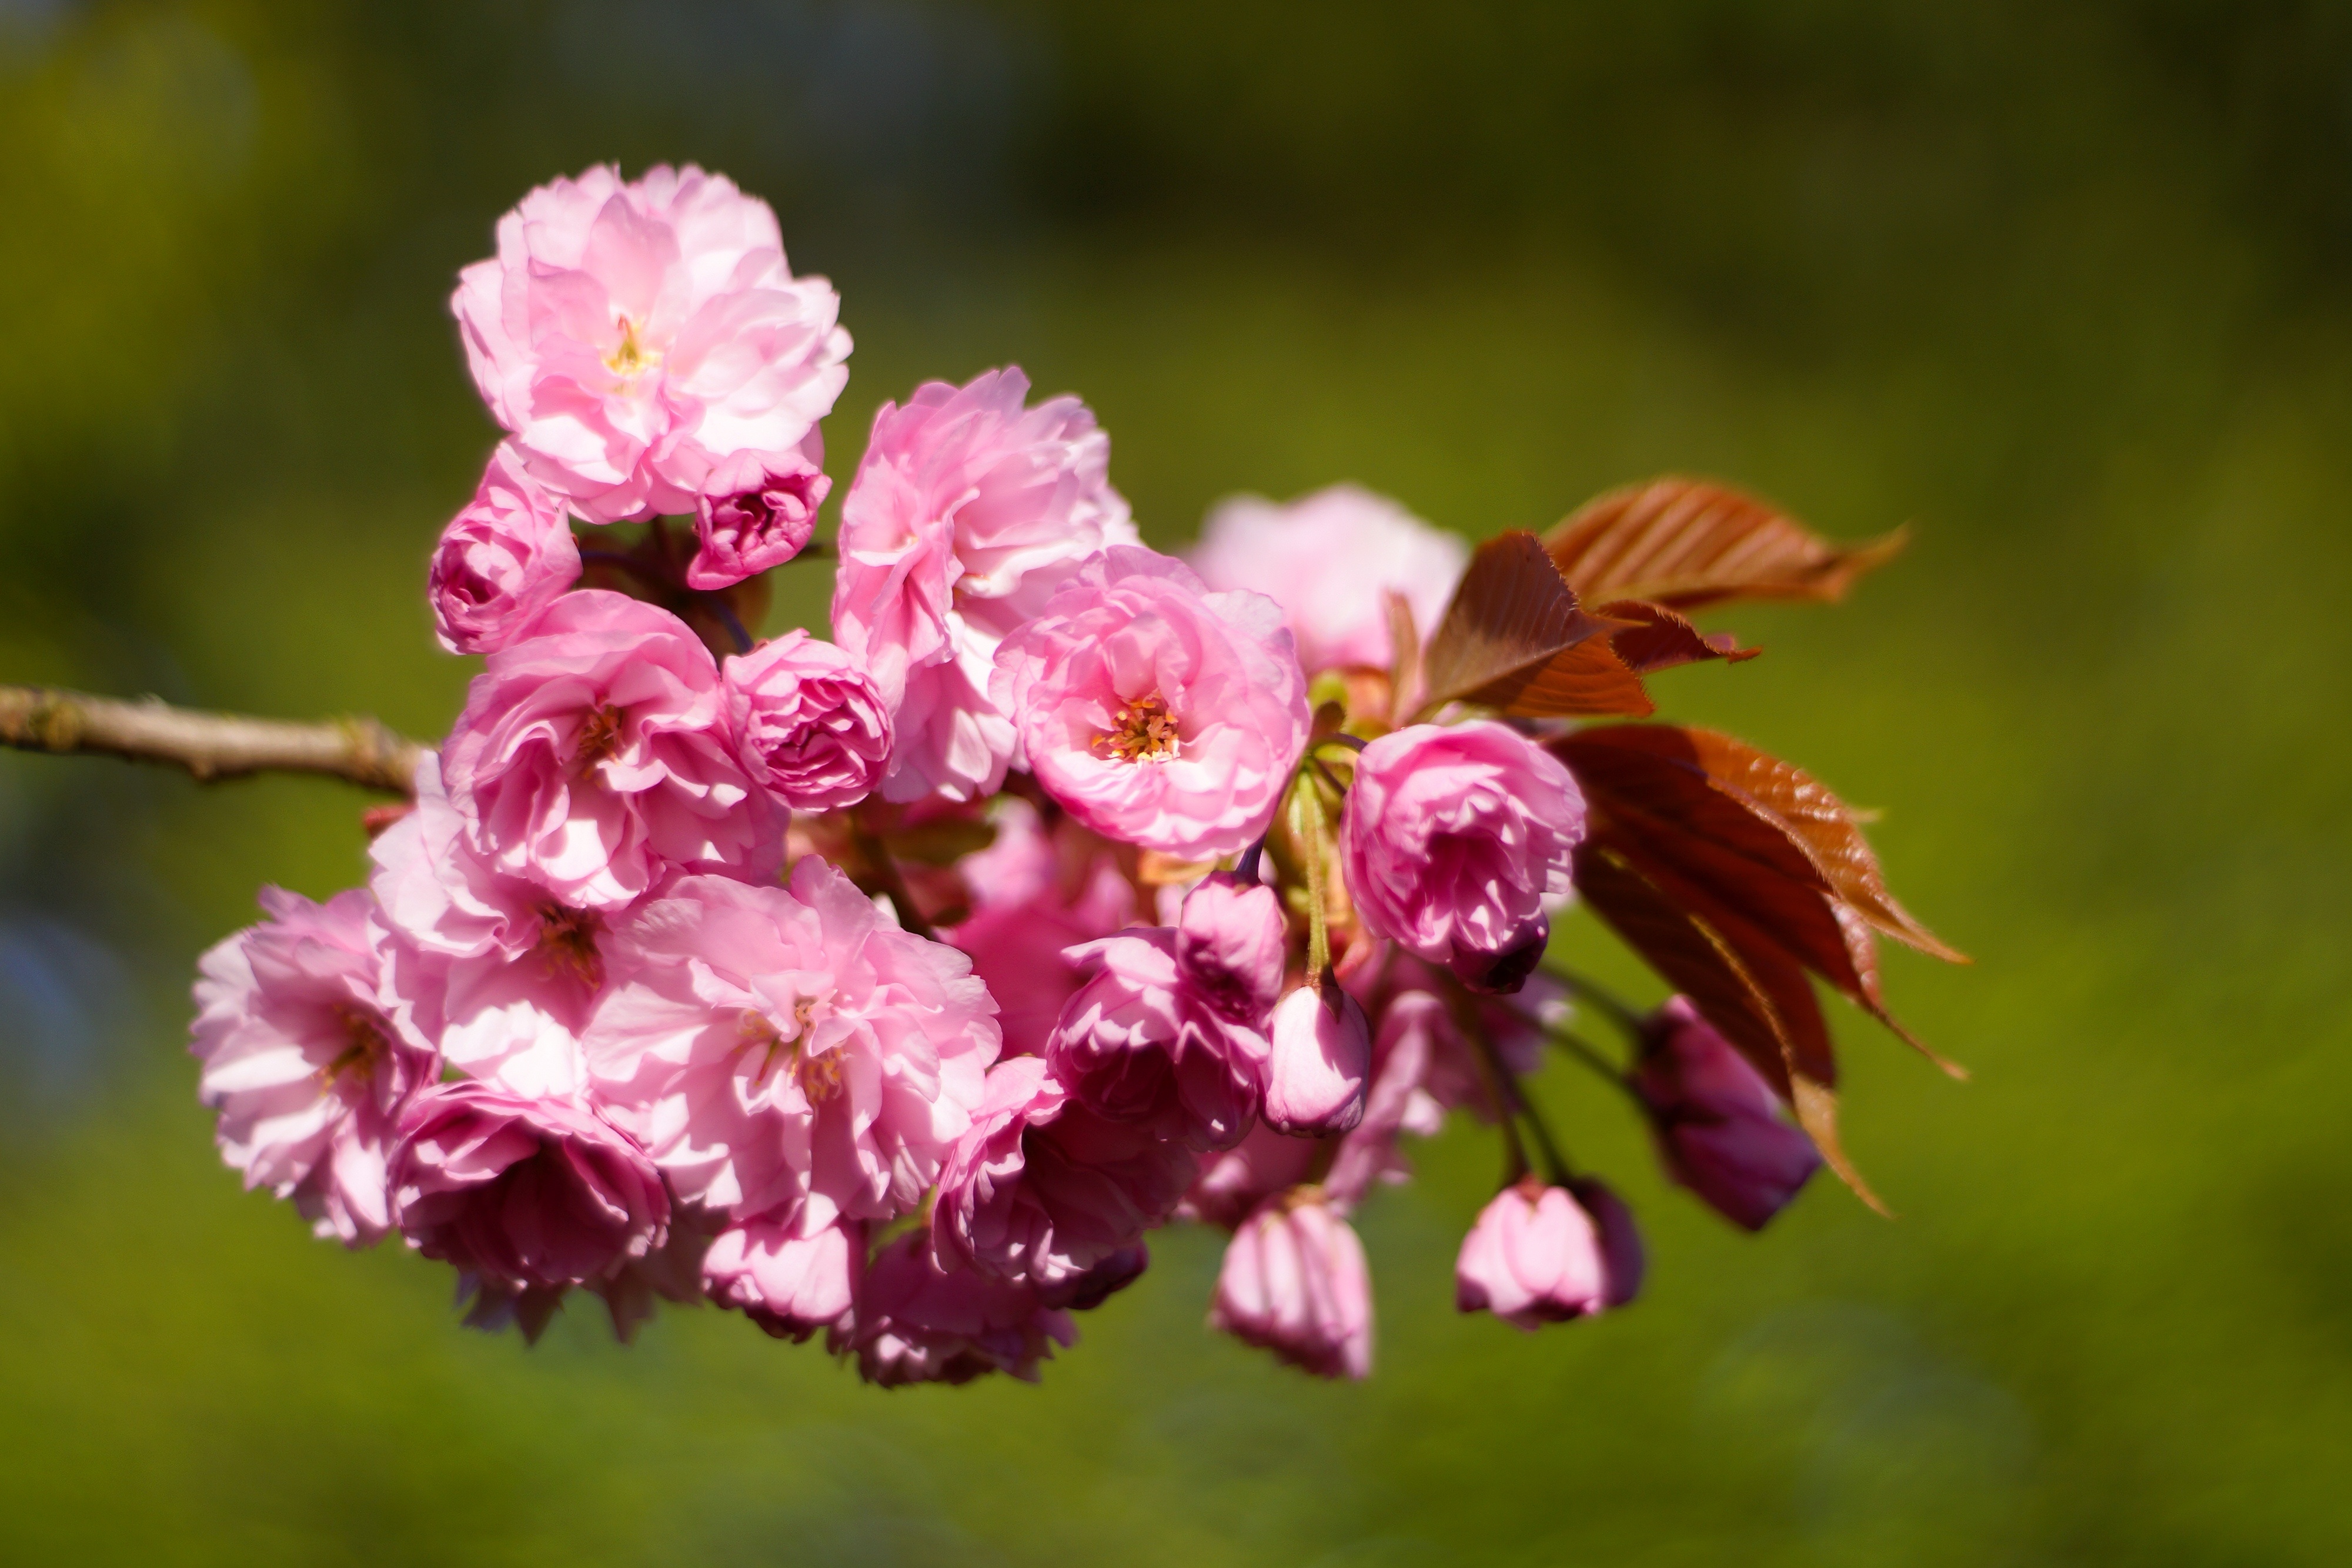
nature, branch, blossom, plant, white, flower, petal, food, spring, herb, produce, color, garden, flora, wildflower, flowers, leaves, shrub, fruit tree, flowering, nectar, macro photography, flowering plant, rose family, flower bud, land plant